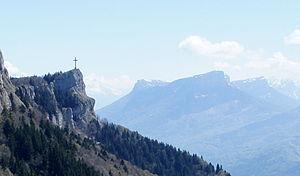
la Croix du Nivolet et, à l'arrière-plan, le Granier et la Chartreuse
Mouxy est une commune française située dans le département de la Savoie, en région Auvergne-Rhône-Alpes.